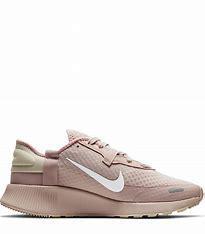
Brand: Nike
Model: Reposto